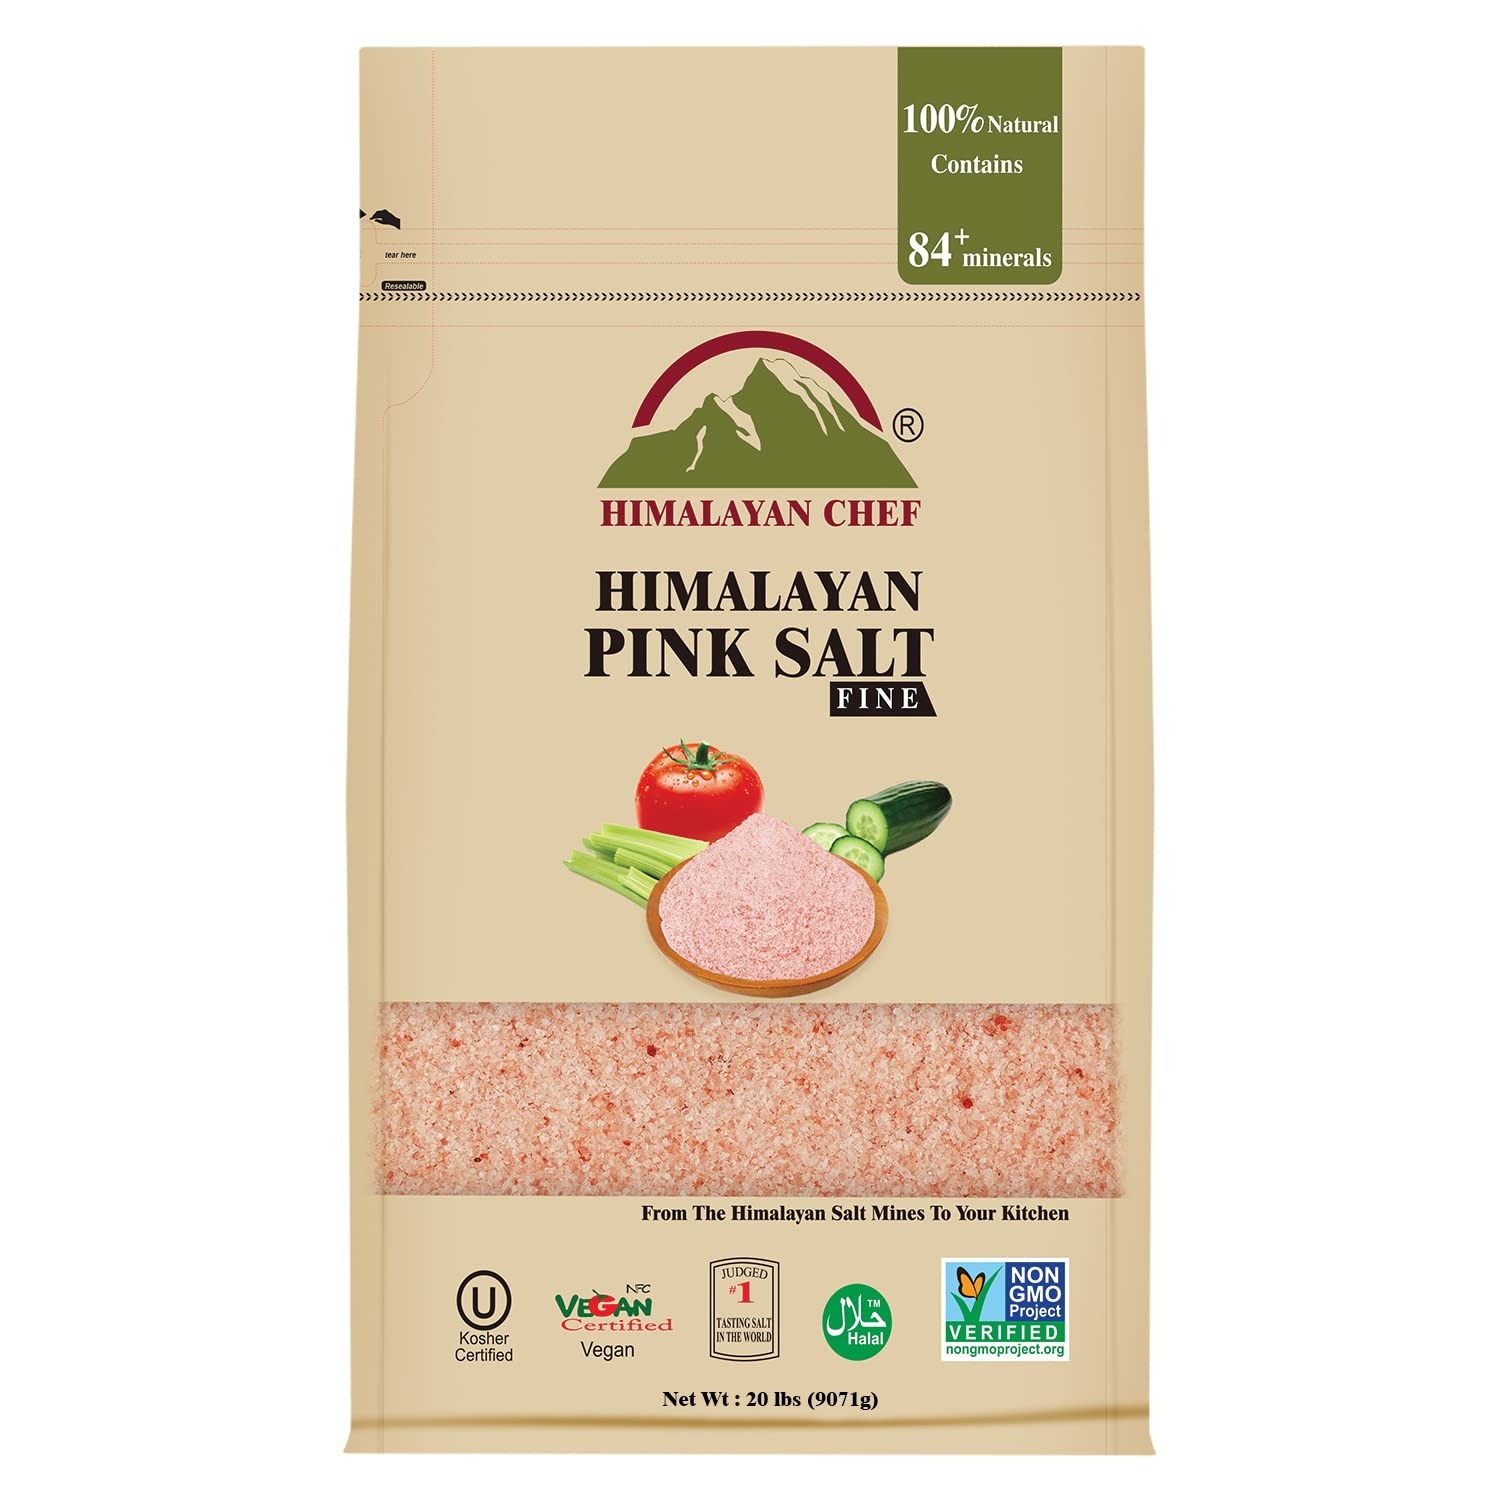
Item Name: Himalayan Chef Pink Salt Fine Grain, Unrefined Natural Himalayan Salt Enriched with 84 Minerals - 20 lbs Bag
Bullet Point 1: PINK HIMALAYAN SALT: Himalayan Chef Himalayan Salt is mined from the oldest salt mines of the Himalayas in Pakistan. Himalayan Chef Salts is the cleanest Himalayan Pink salts available on the market. Common table salt is refined and many other compounds and additives are added in its processing while Himalayan Pink salt is free from all additives, dyes, and preservatives, and without any processing.
Bullet Point 2: USED: Himalayan Pink Salt is the perfect addition to any meal! Pink Himalayan salt is great for seasoning meats, grilled vegetables, a variety of salads, soups & stews and blends well into recipes when baking. Pink salt can be also used as a bath salt. Himalayan Salt helps to retain skin moisture and is used as a body soak to give a relaxing bath experience.
Bullet Point 3: OTHER SALT VS PINK SALT: Himalayan extra fine salt is a pure, unrefined salt that comes from the Himalayan Mountains. Pink Himalayan salt is better than regular sea salt. Naturally rich in minerals, and free from all additives, and preservatives. No harsh chemical is used in our pink salt which makes the better taste than normal table salts.
Bullet Point 4: CERTIFIED: Himalayan Chef Pink Salt is judged the #1 tasting salt. Himalayan Chef Himalayan salt is natural, halal, ISO certified, Non- GMO, OU Kosher, and Vegan Certified. Free from all additives and preservatives.
Bullet Point 5: CUSTOMER SATISFACTION: Quality Is Our Passion! Here at the Himalayan Chef, we are confident that you will be completely satisfied with our products, which is why we stand behind every single item that we sell. If you are not completely satisfied with your purchase reach out to us directly and we will make it right.
Value: 320.0
Unit: Ounce

Price: 18.99